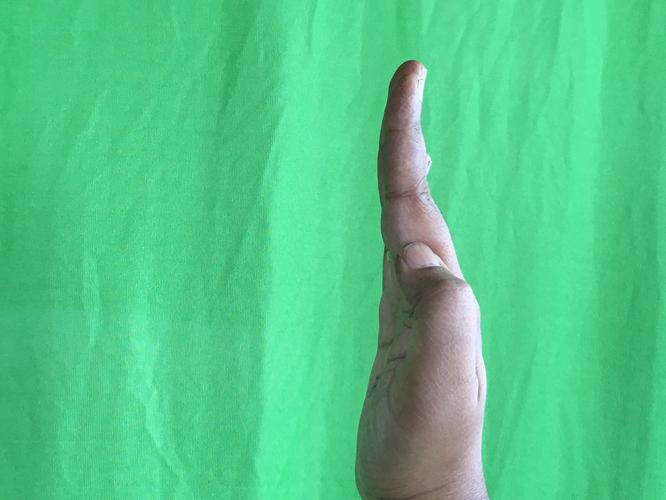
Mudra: Pathaka
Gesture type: single_hand